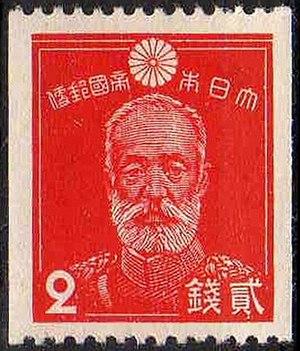
Nogi Maresuke, était un général japonais dans l'armée impériale japonaise, et un gouverneur général de Taiwan.